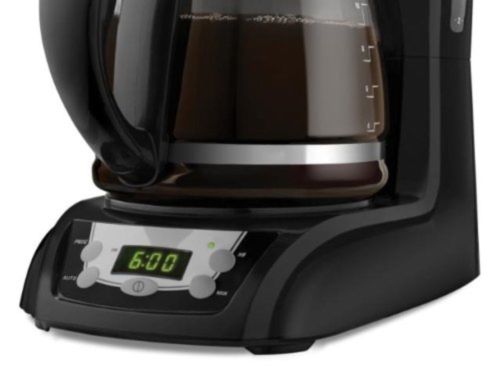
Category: coffee maker